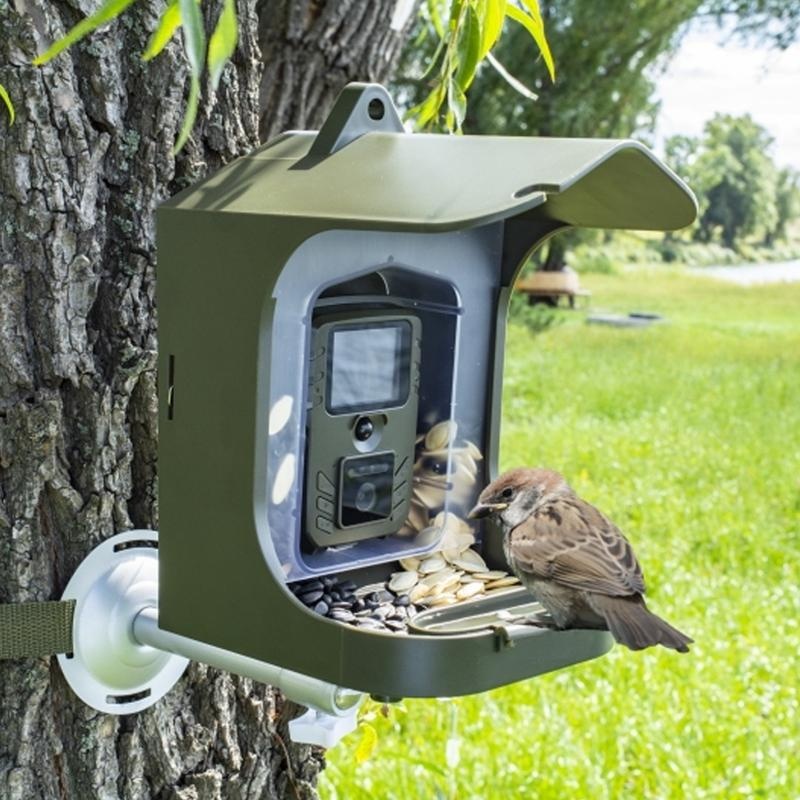
Outdoor Bird Watching Camera with Motion Sensor - Army Green Feeder
Features: • Multi-mode: photo, video, and photo and video • Pixel: 24MP • Continuous shooting: up to 9 photos • Video definition: 1080p, 720p • Recording: Yes, with built-in waterproof microphone • Trigger speed: 0.3 seconds • Detection distance: 0.1-0.5 meters • Number of LEDs: 4 No Glow LEDs • Blinking range: less than 30m • LCD/Keypad: 2.0-inch TFT screen with 6 keys • Standby time: approximately 6 months • Waterproof rating: IP65 • Shell material: made of VO grade fireproof ABS • Bird feeder capacity: 2.5L Specifications: • Material: Vo Grade Fireproof Abs Package Includes: • Bird Feeder • User Manual • Assembly Tools • 4 X No Glow Leds • Waterproof Microphone Returns, Refunds, and Replacements: Products that are received faulty, damaged, or not as described are eligible for a return, refund, or replacement by Australian Consumer Law (ACL). We are committed to ensuring that all products meet the standards of quality and reliability expected by our customers. However, please note that we do not accept returns or provide refunds for Changes of Mind (COM). We encourage you to carefully consider your purchase to ensure it meets your needs and expectations. Delivery Timeframe: Please note that we cannot guarantee an exact delivery date. The estimated delivery timeframes exclude weekends, public holidays, and any potential delays caused by local shipping carriers due to network congestion, natural disasters (such as floods or bushfires), or other unforeseen circumstances. 8-12 Working Days (approximately) across Australia
Brand: Nordic Australia Collections
Category: Cameras & Optics > Cameras > Trail Cameras